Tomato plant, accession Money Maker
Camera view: horizontal (90 deg, fisheye); turntable rotation: 60 degrees
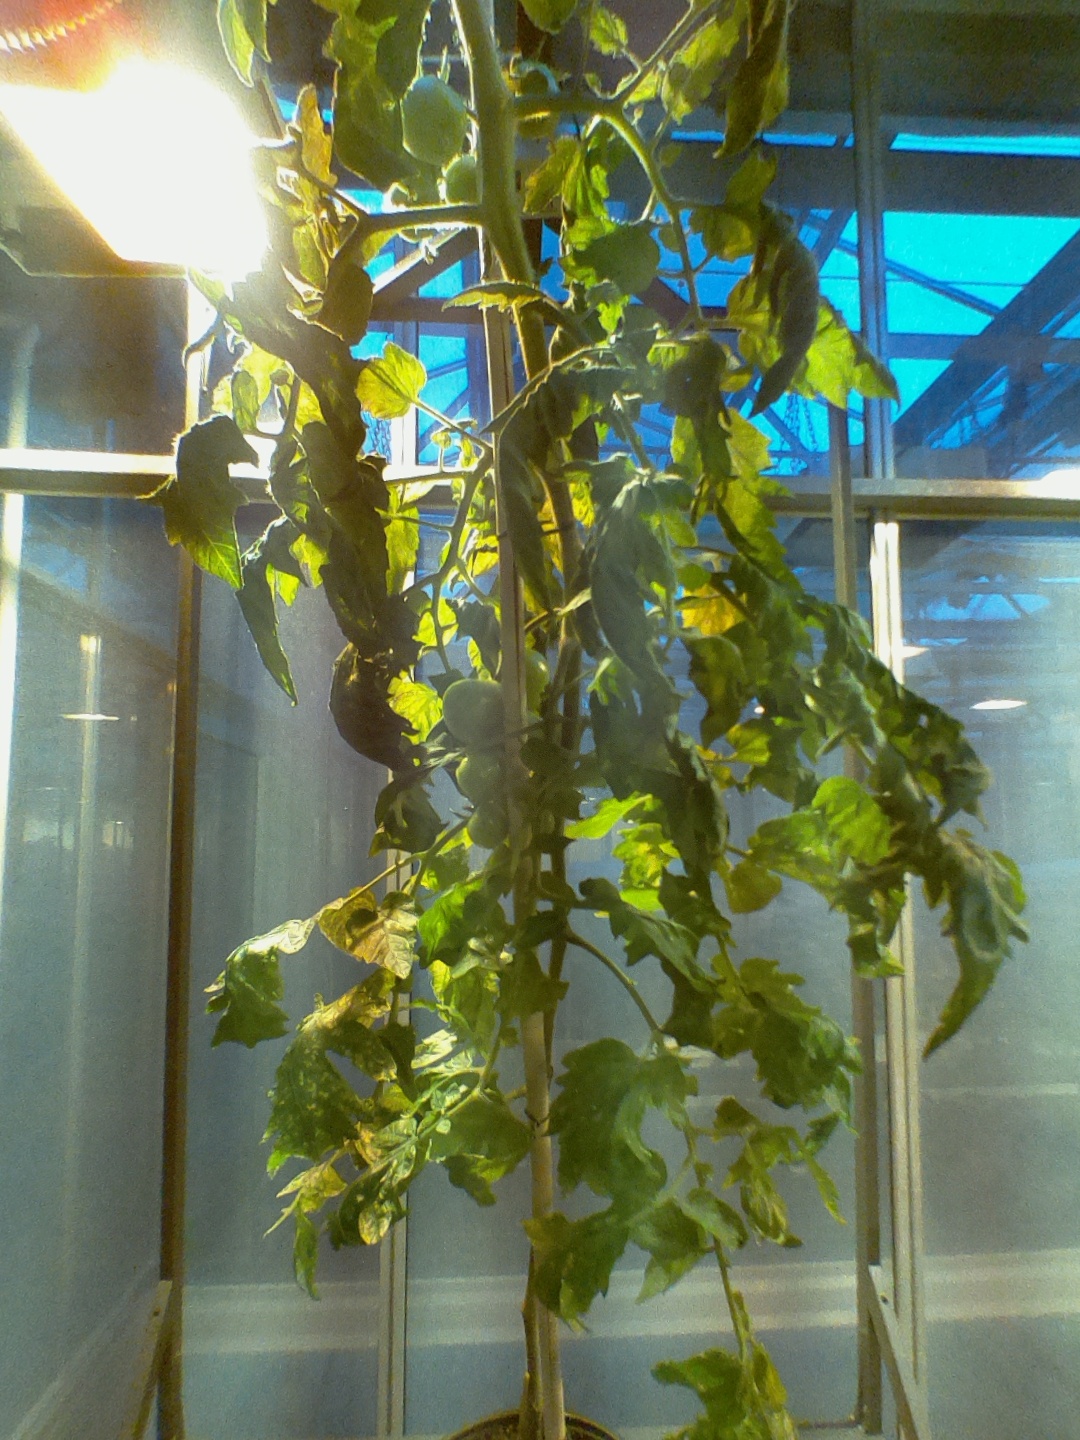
BBCH growth stage 76: 60%-70% of final fruit size